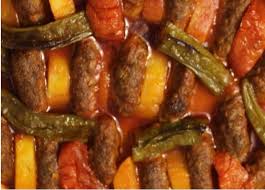
Yemek: izmir_kofte